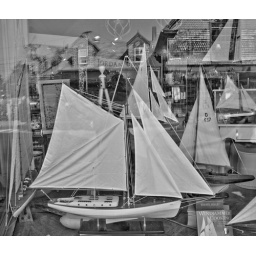
Sail boat in the window